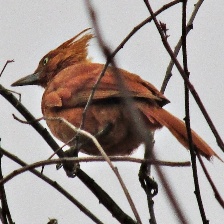
Species: CAATINGA CACHOLOTE
Scientific name: PSEUDOSEISURA CRISTAT